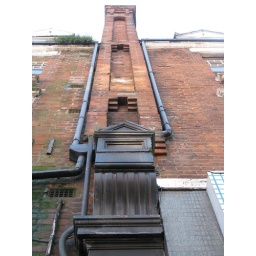
This brickwork is being damaged by the water running down the side of the building